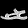
Label: Sandal